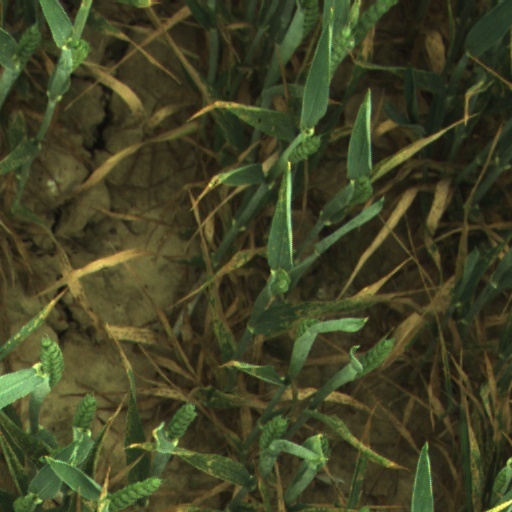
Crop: wheat